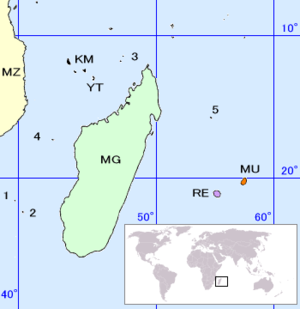
Franske Sydlige og Antarktiske Territorier
"Position for de såkaldte ""spredte øer"" (Îles éparses) i De Franske Sydlige og Antarktiske Territorier: